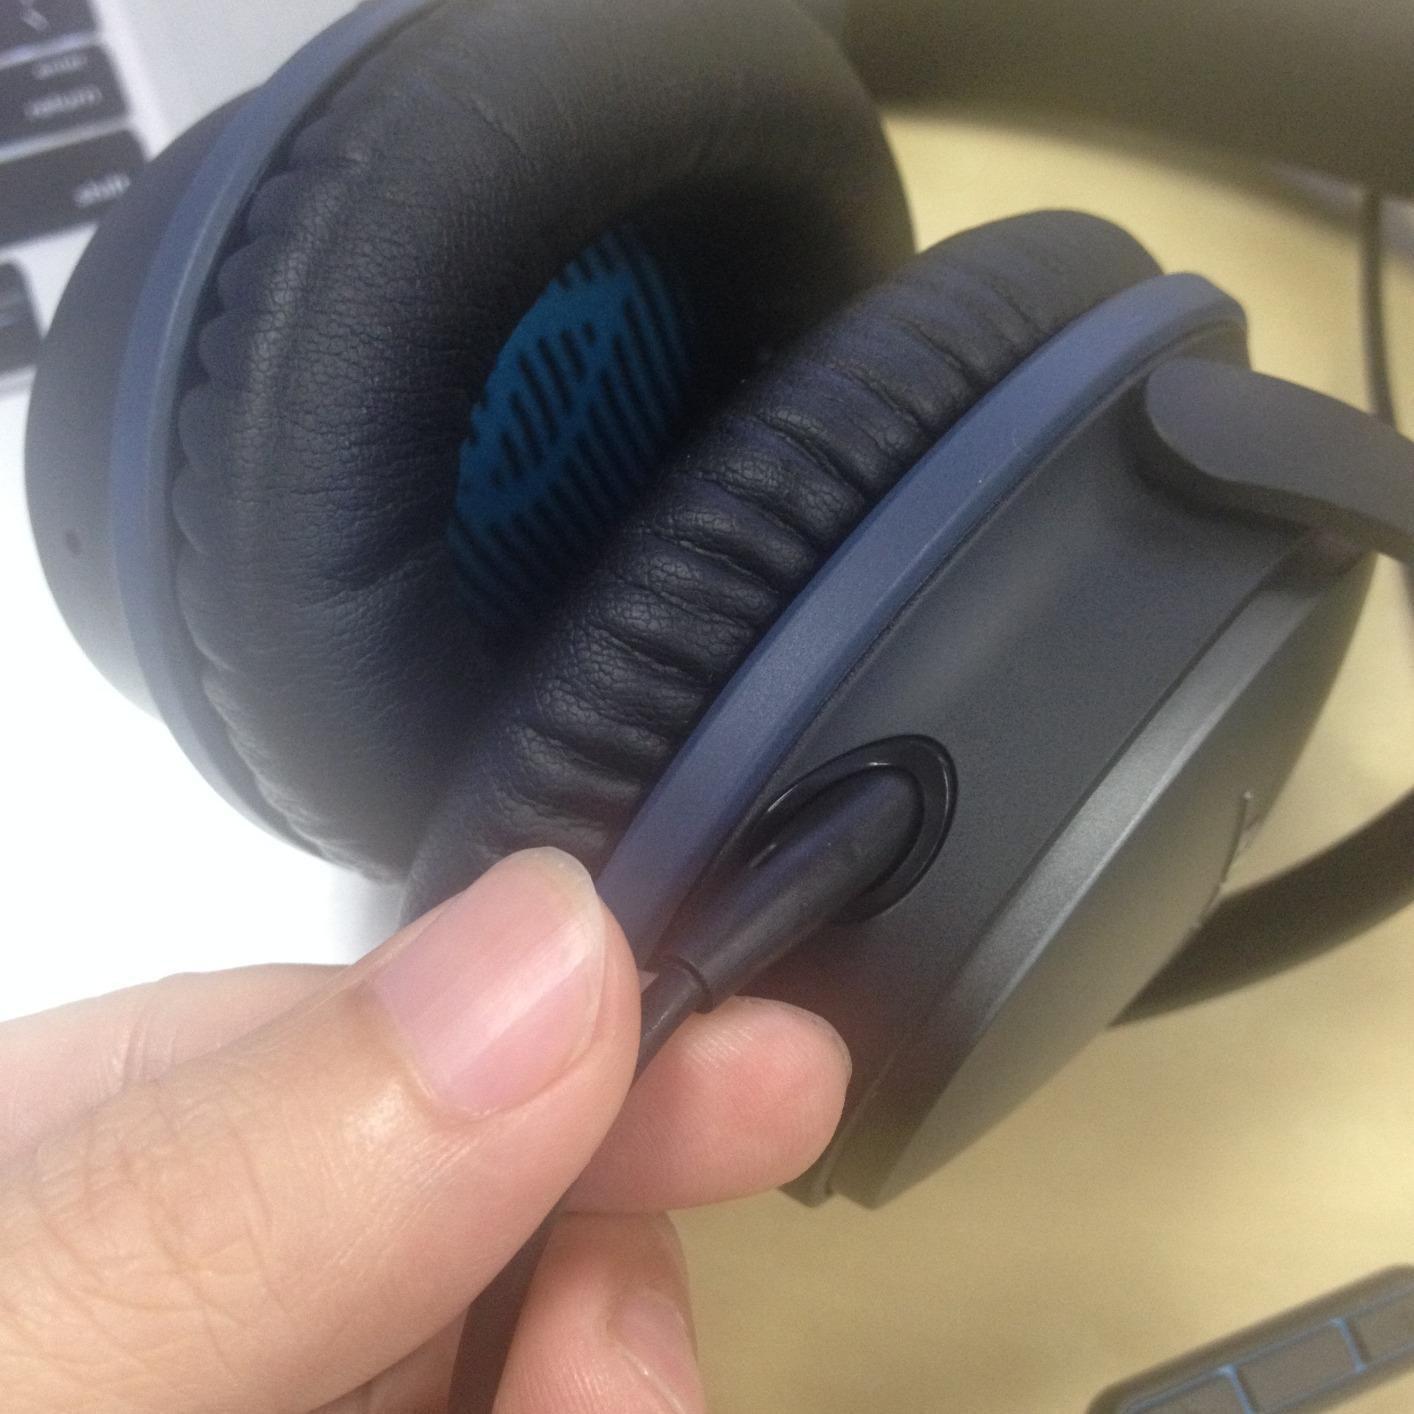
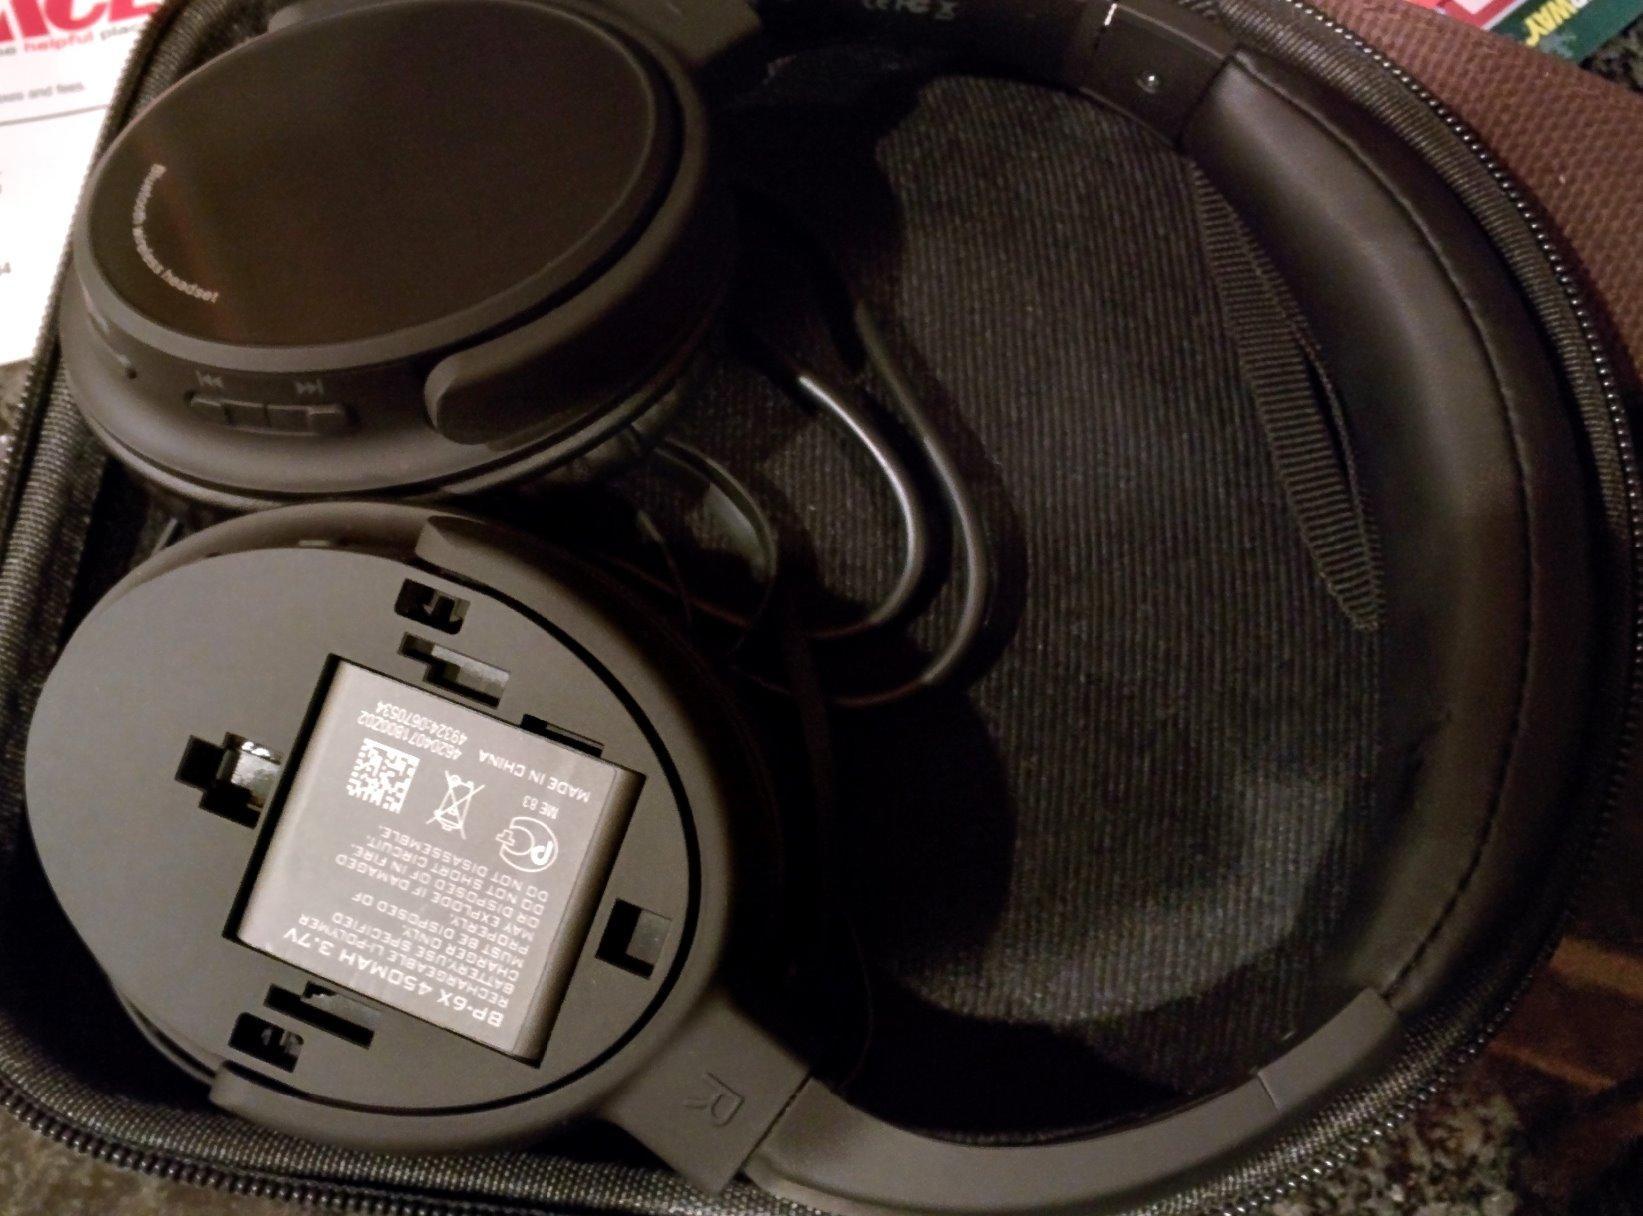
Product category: headphones
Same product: no